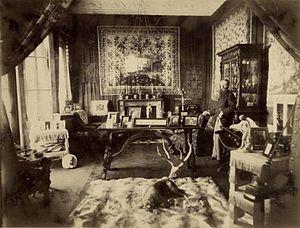
Le marquis François de Ripert-Monclar (1844-1921) dans un salon. Epreuve sur papier albuminé contrecollée sur carton. Une couche de gélatine glacée à chaud recouvre le carton et l'épreuve.